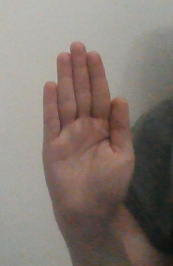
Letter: seen